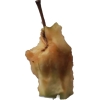
Label: apples